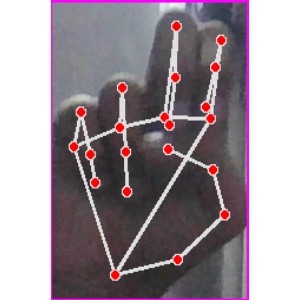
अक्षर: ह